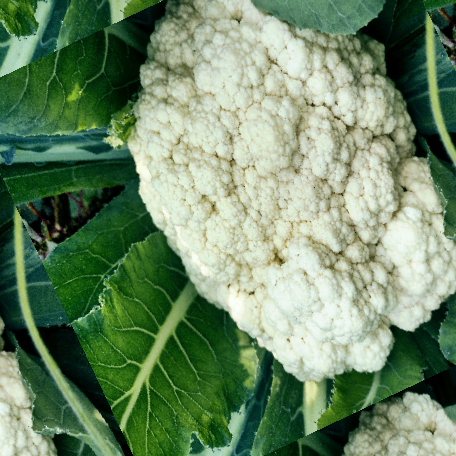
Label: Disease Free